Numidians

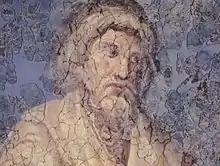
Depiction of Numidian Latin-language prose writer Apuleius, c. 330 AD

During the Second Punic War, Masinissa was the king of a Numidian tribe. The importance of his kingdom was secondary to that of the largest kingdom, that of the tribe of the Masaesyli, who were led by their king Syphax. Syphax had ended his alliance with Carthage in 213 BC, but five years later, he reestablished close, friendly relations when he married Sophonisba, daughter of Hasdrubal Gisco.